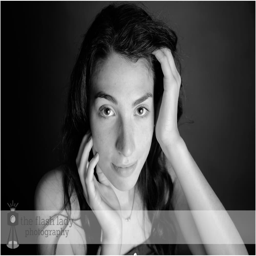
studio senior portraits by the flash lady photography